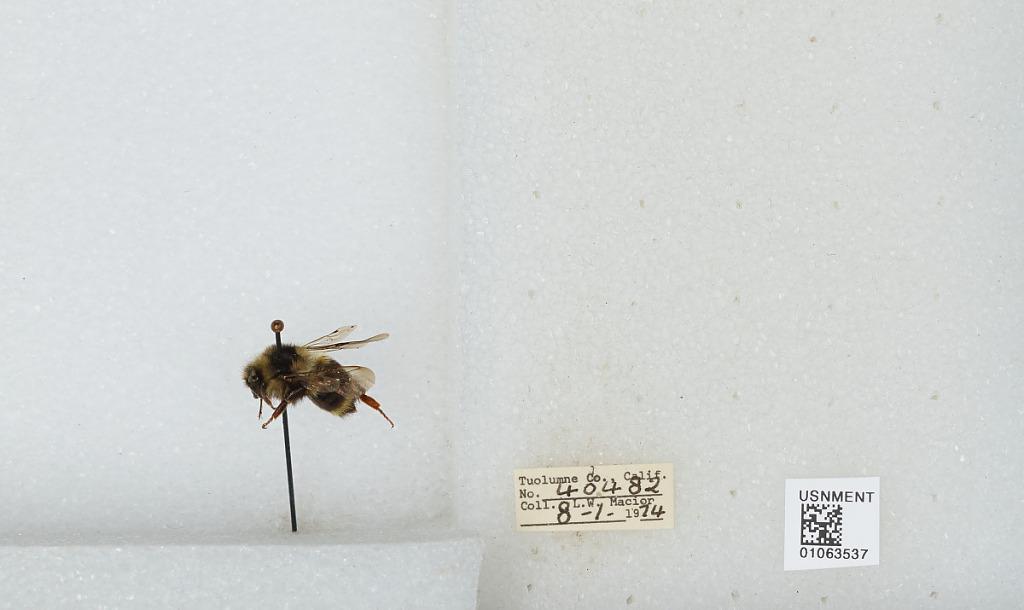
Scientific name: Bombus bifarius nearcticus
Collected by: L. Macior
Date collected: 1974-8-1
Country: United States
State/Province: California
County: Tuolumne
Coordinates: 38.02, -119.93